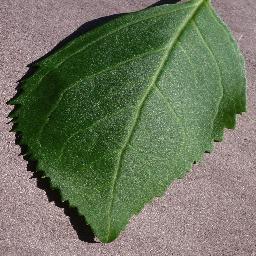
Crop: cherry
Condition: (including_sour)_healthy